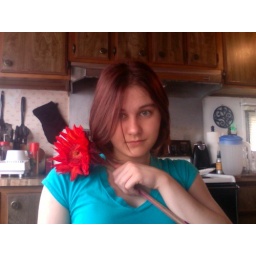
i love the red against the blue :)